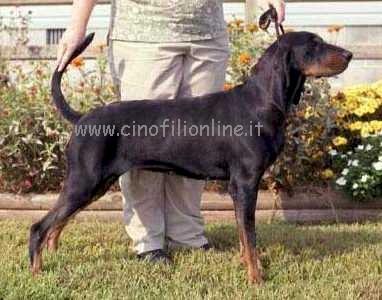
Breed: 225-n000062-black_and_tan_coonhound